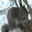
Label: squirrel